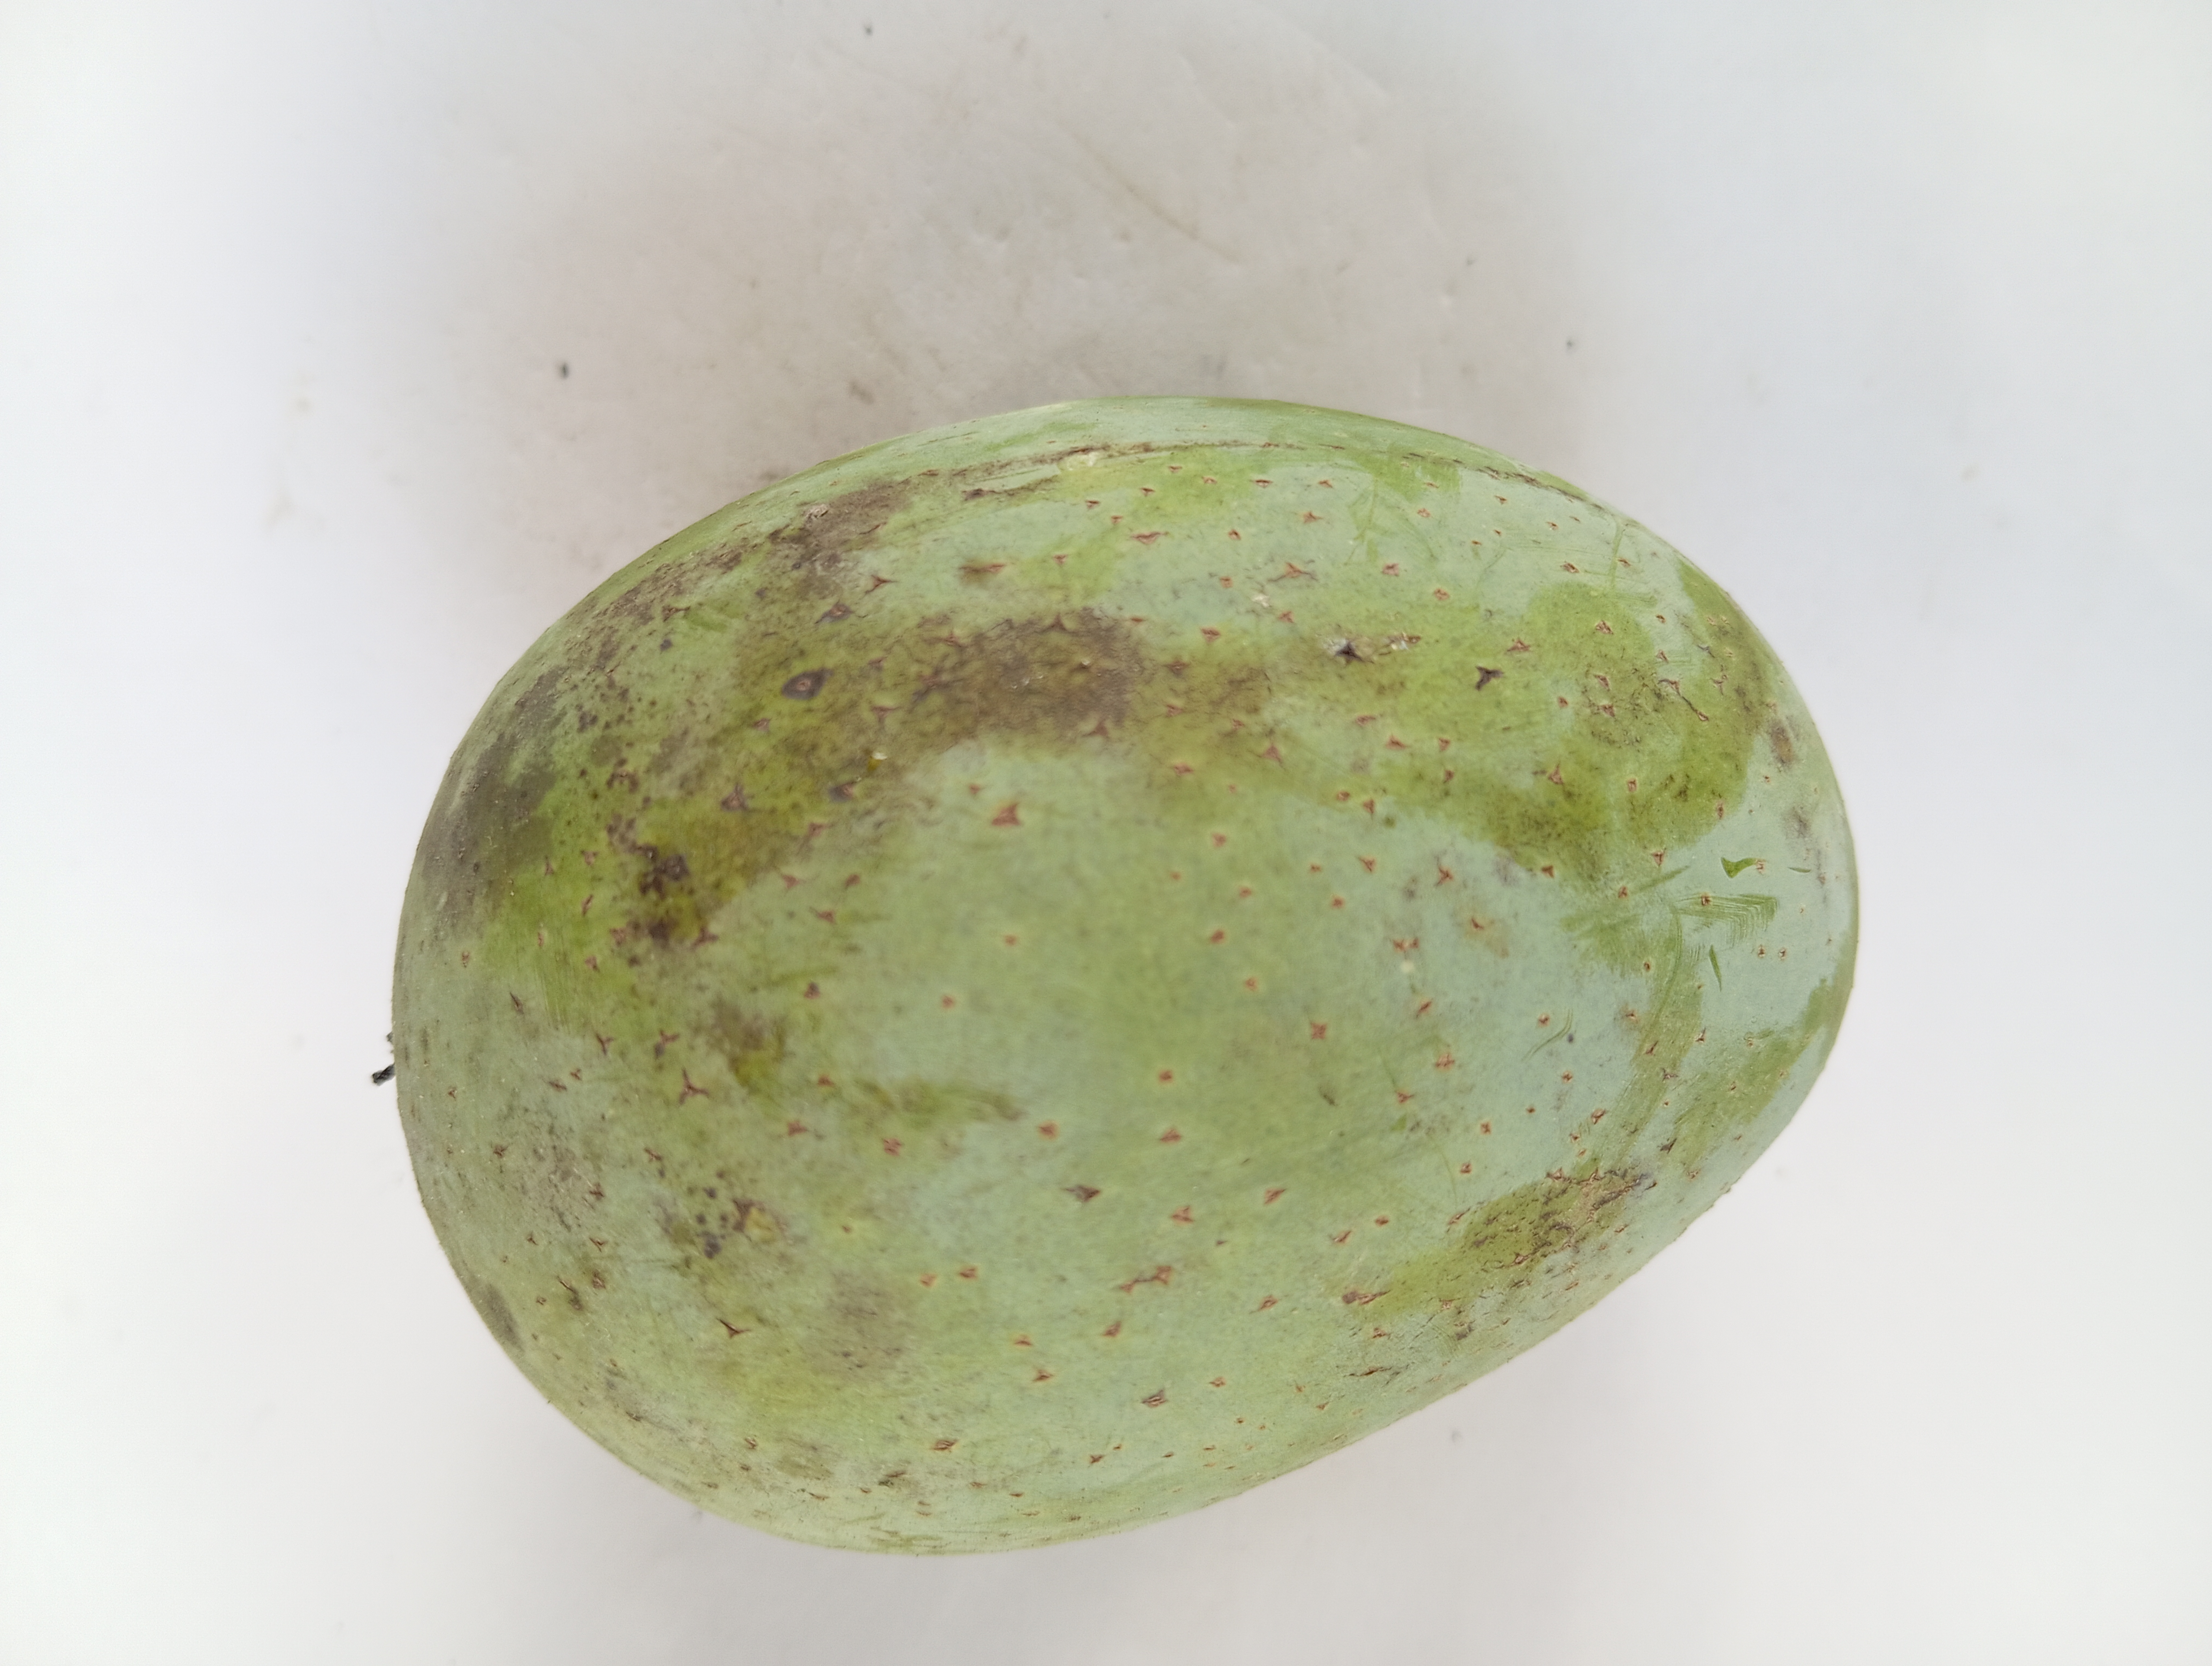
Mango variety: Langra